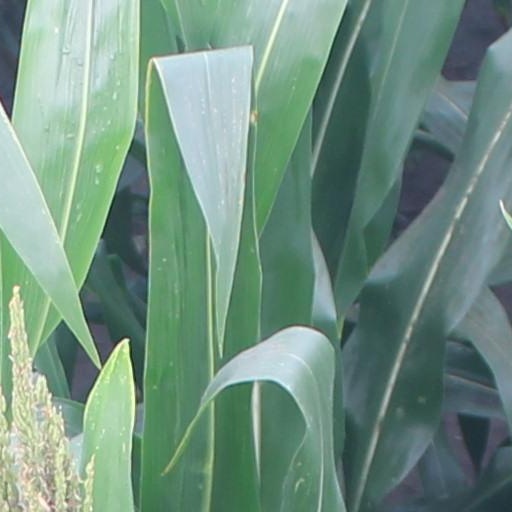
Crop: maize; corn